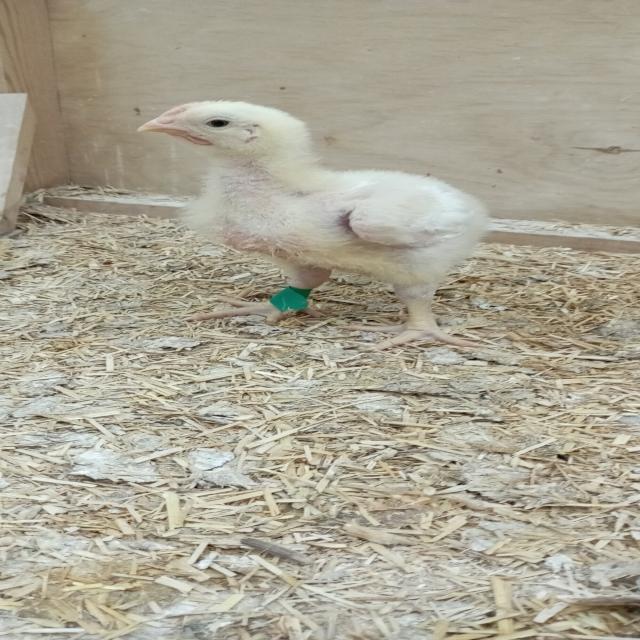
Weight: 534 g